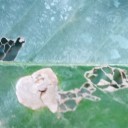
Label: Miner